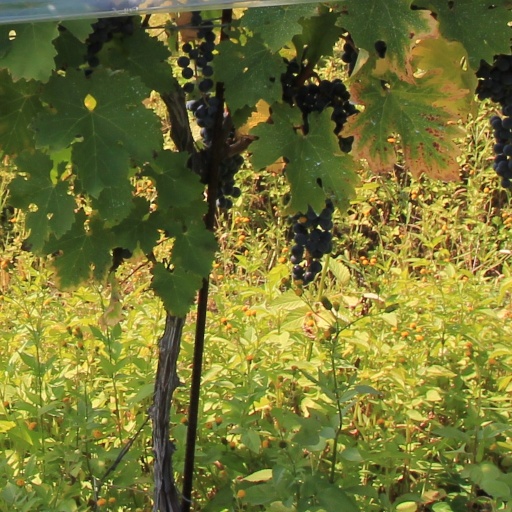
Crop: grape